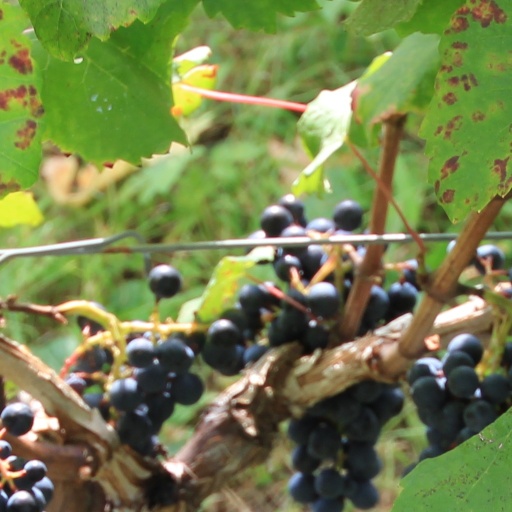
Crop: grape